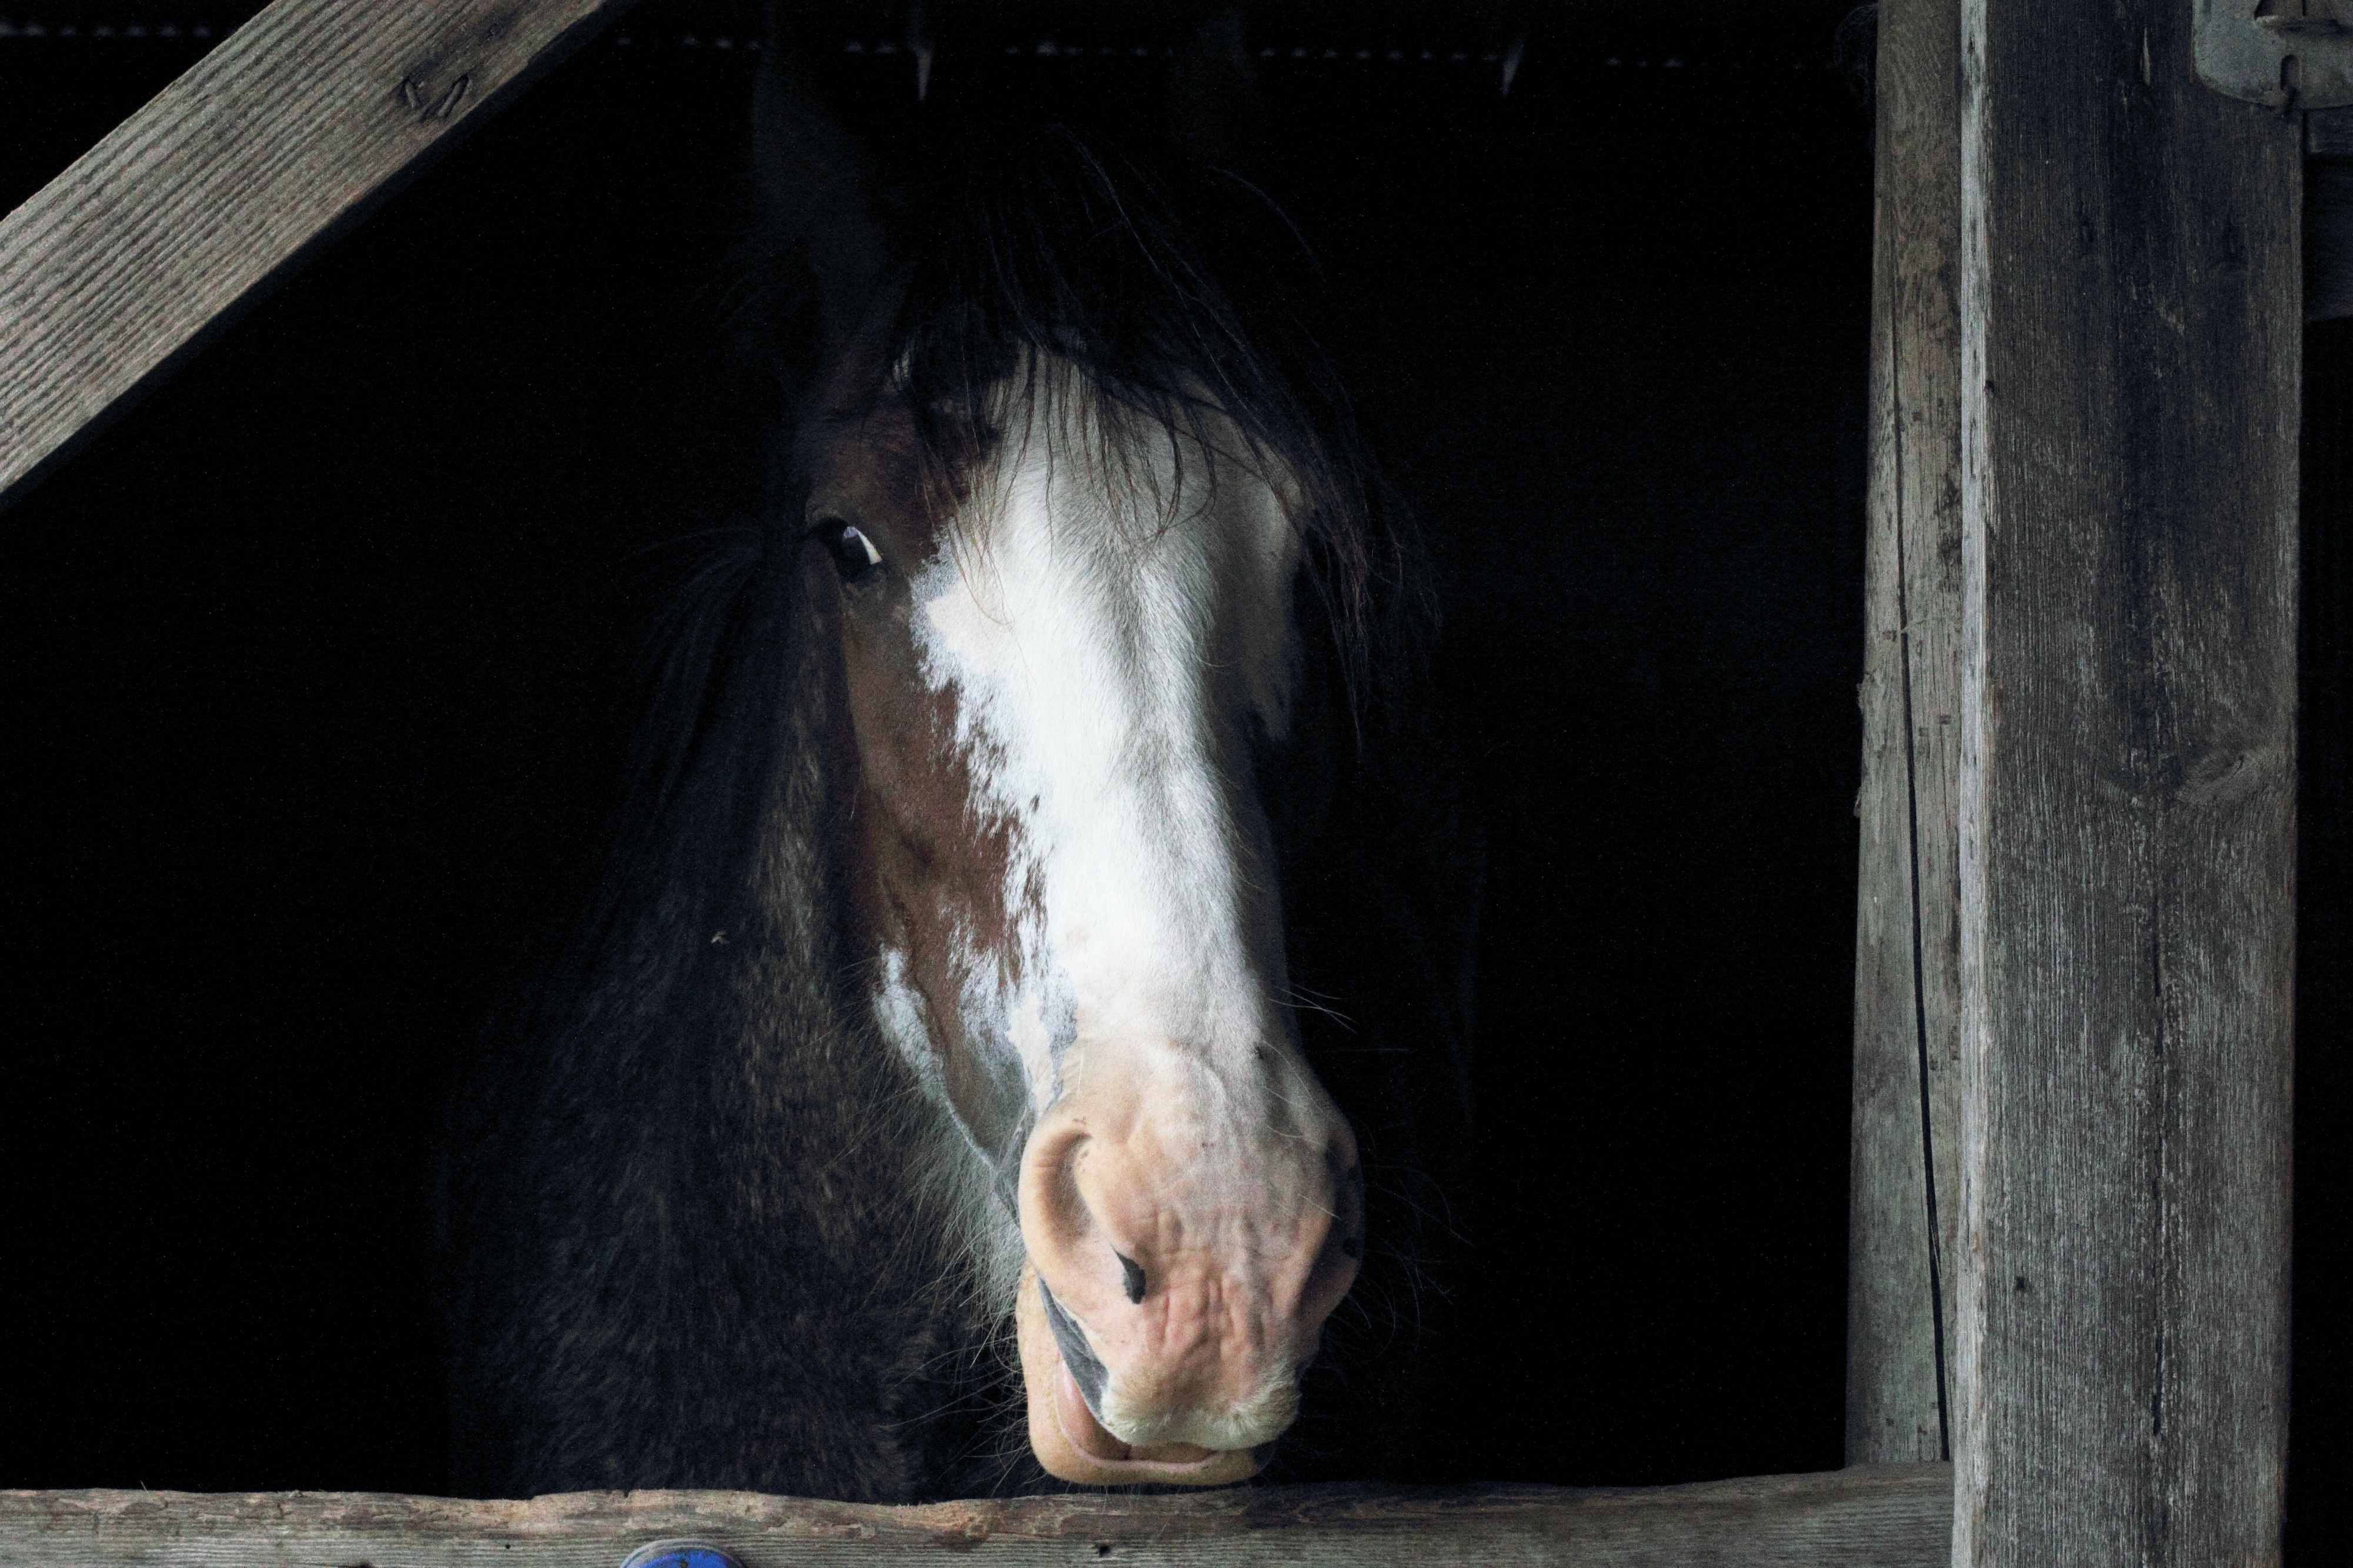
farm, barn, animal, shed, ranch, horse, brown, mammal, stallion, mane, stable, equine, stall, horse like mammal, mustang horse